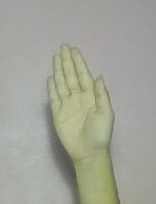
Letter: seen